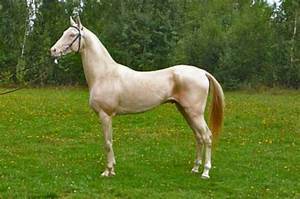
Label: horse